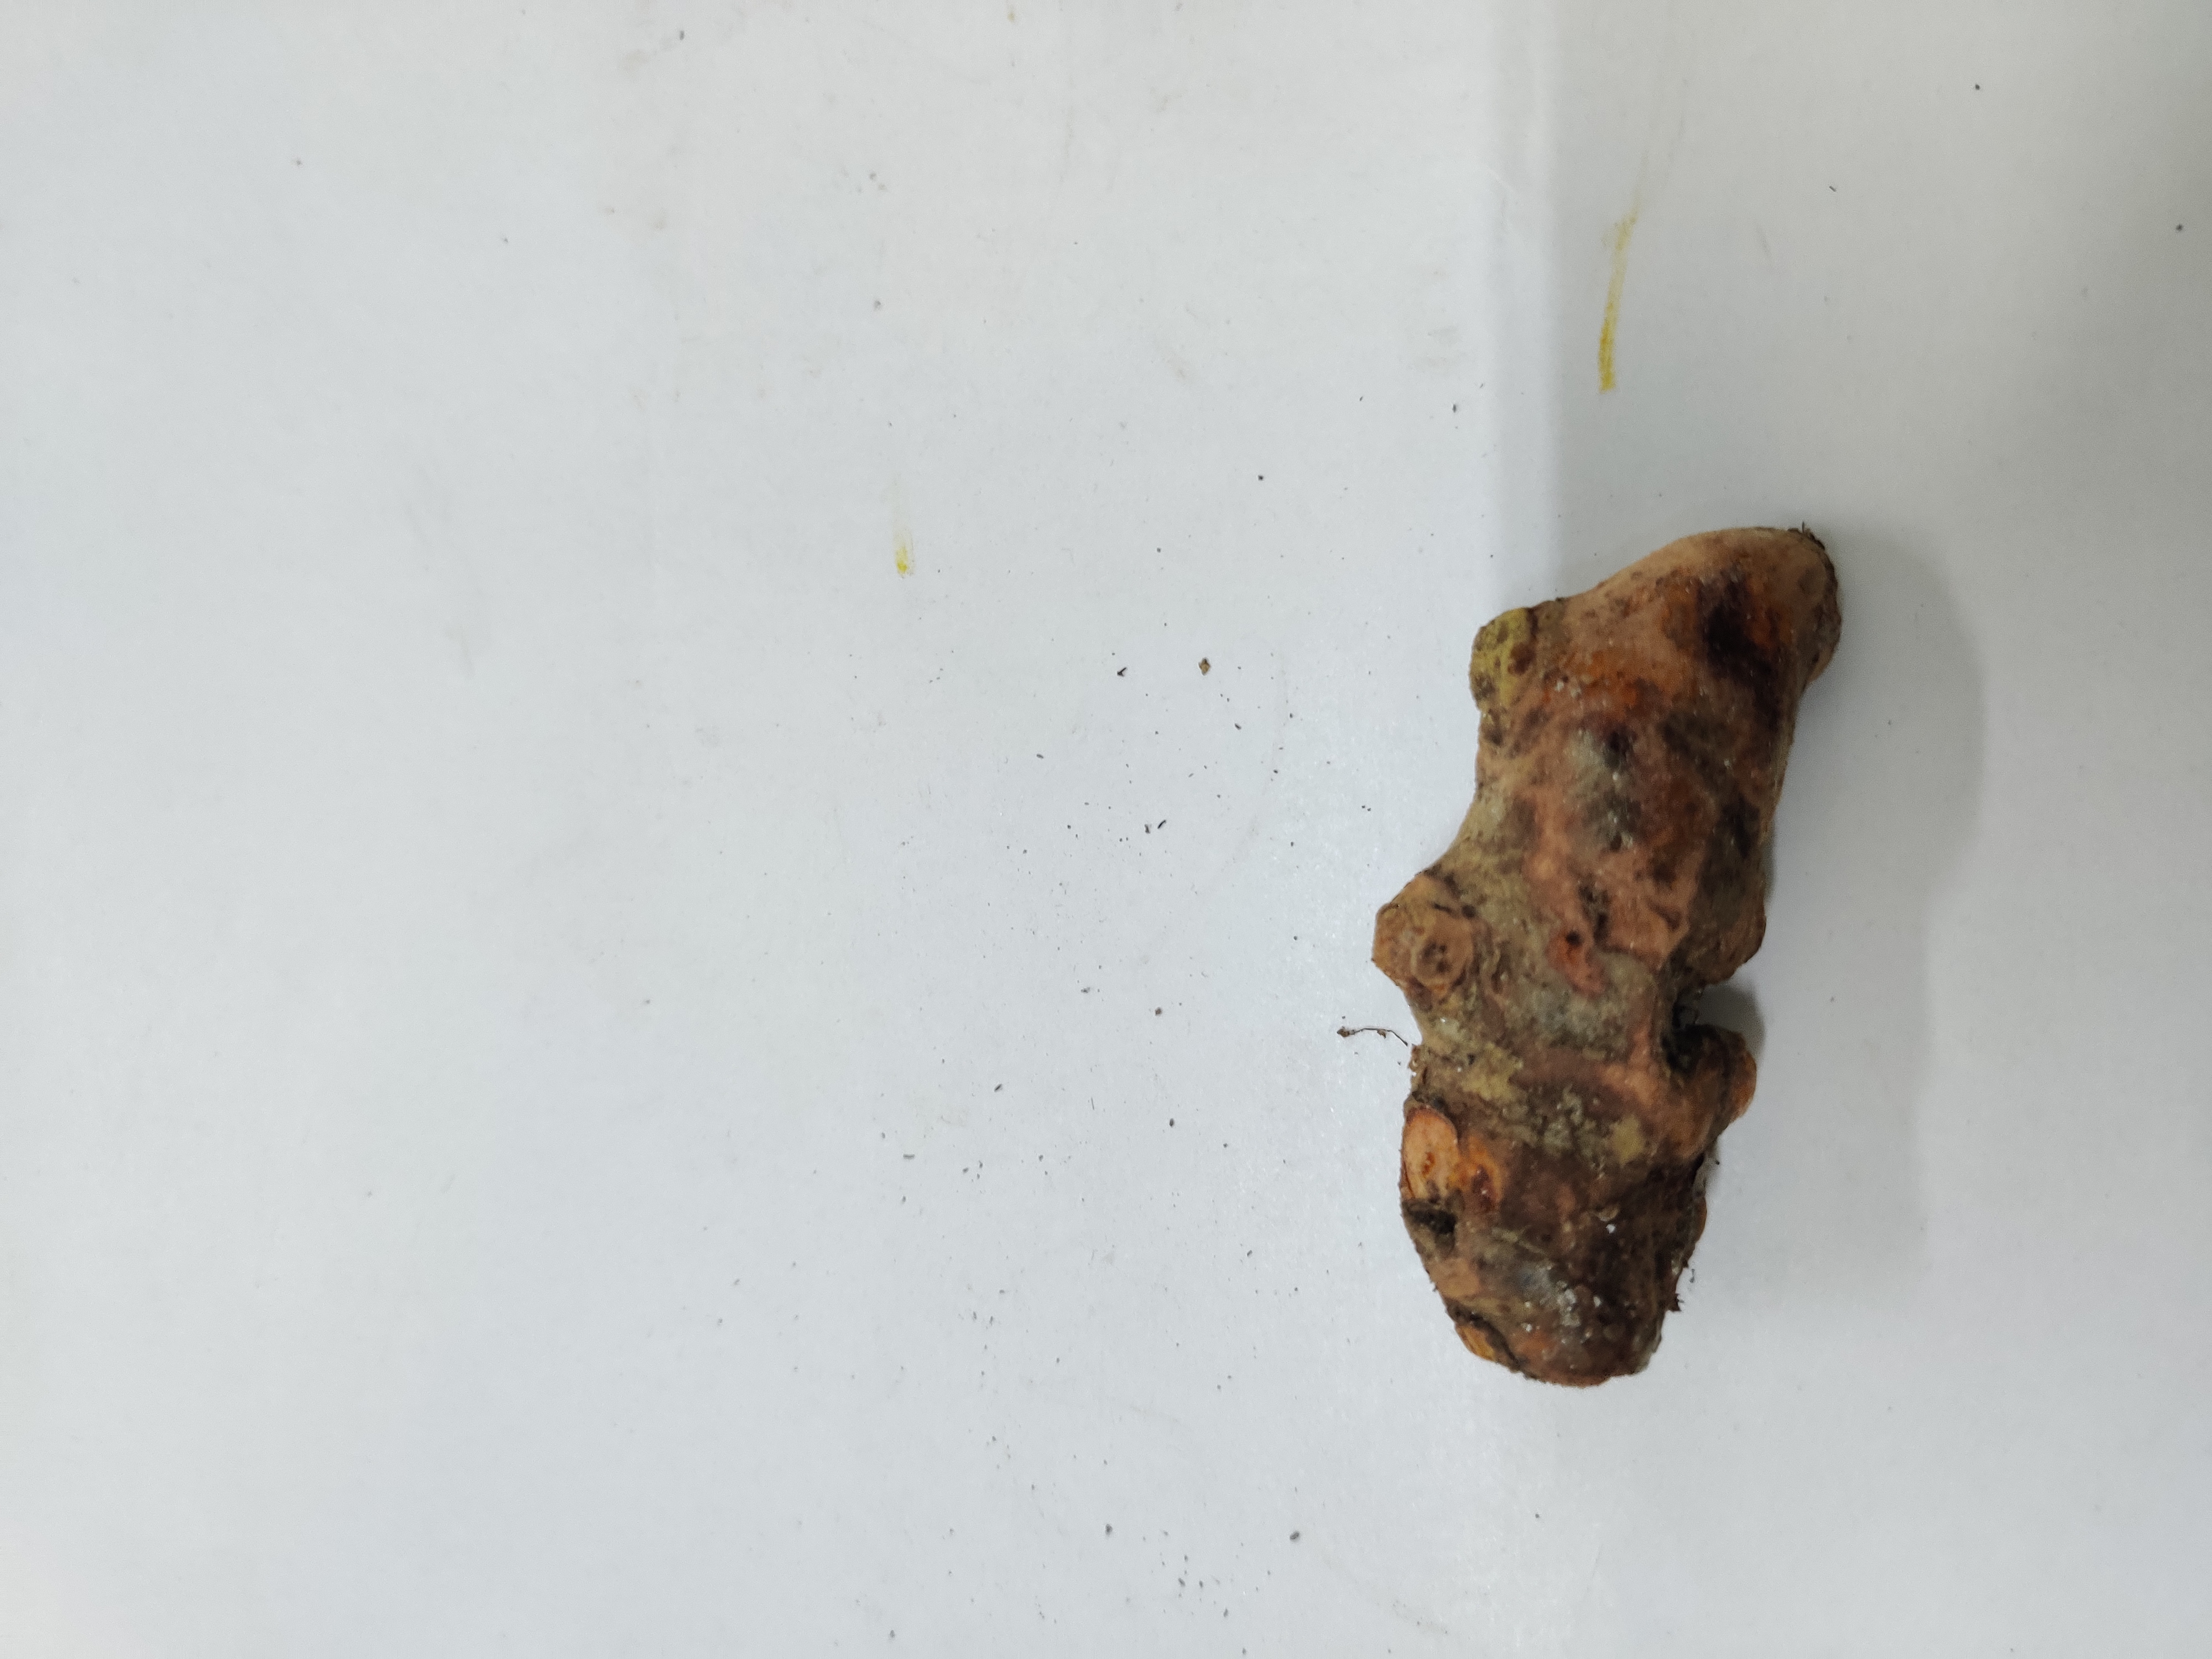
Crop: Turmeric
Condition: Damaged